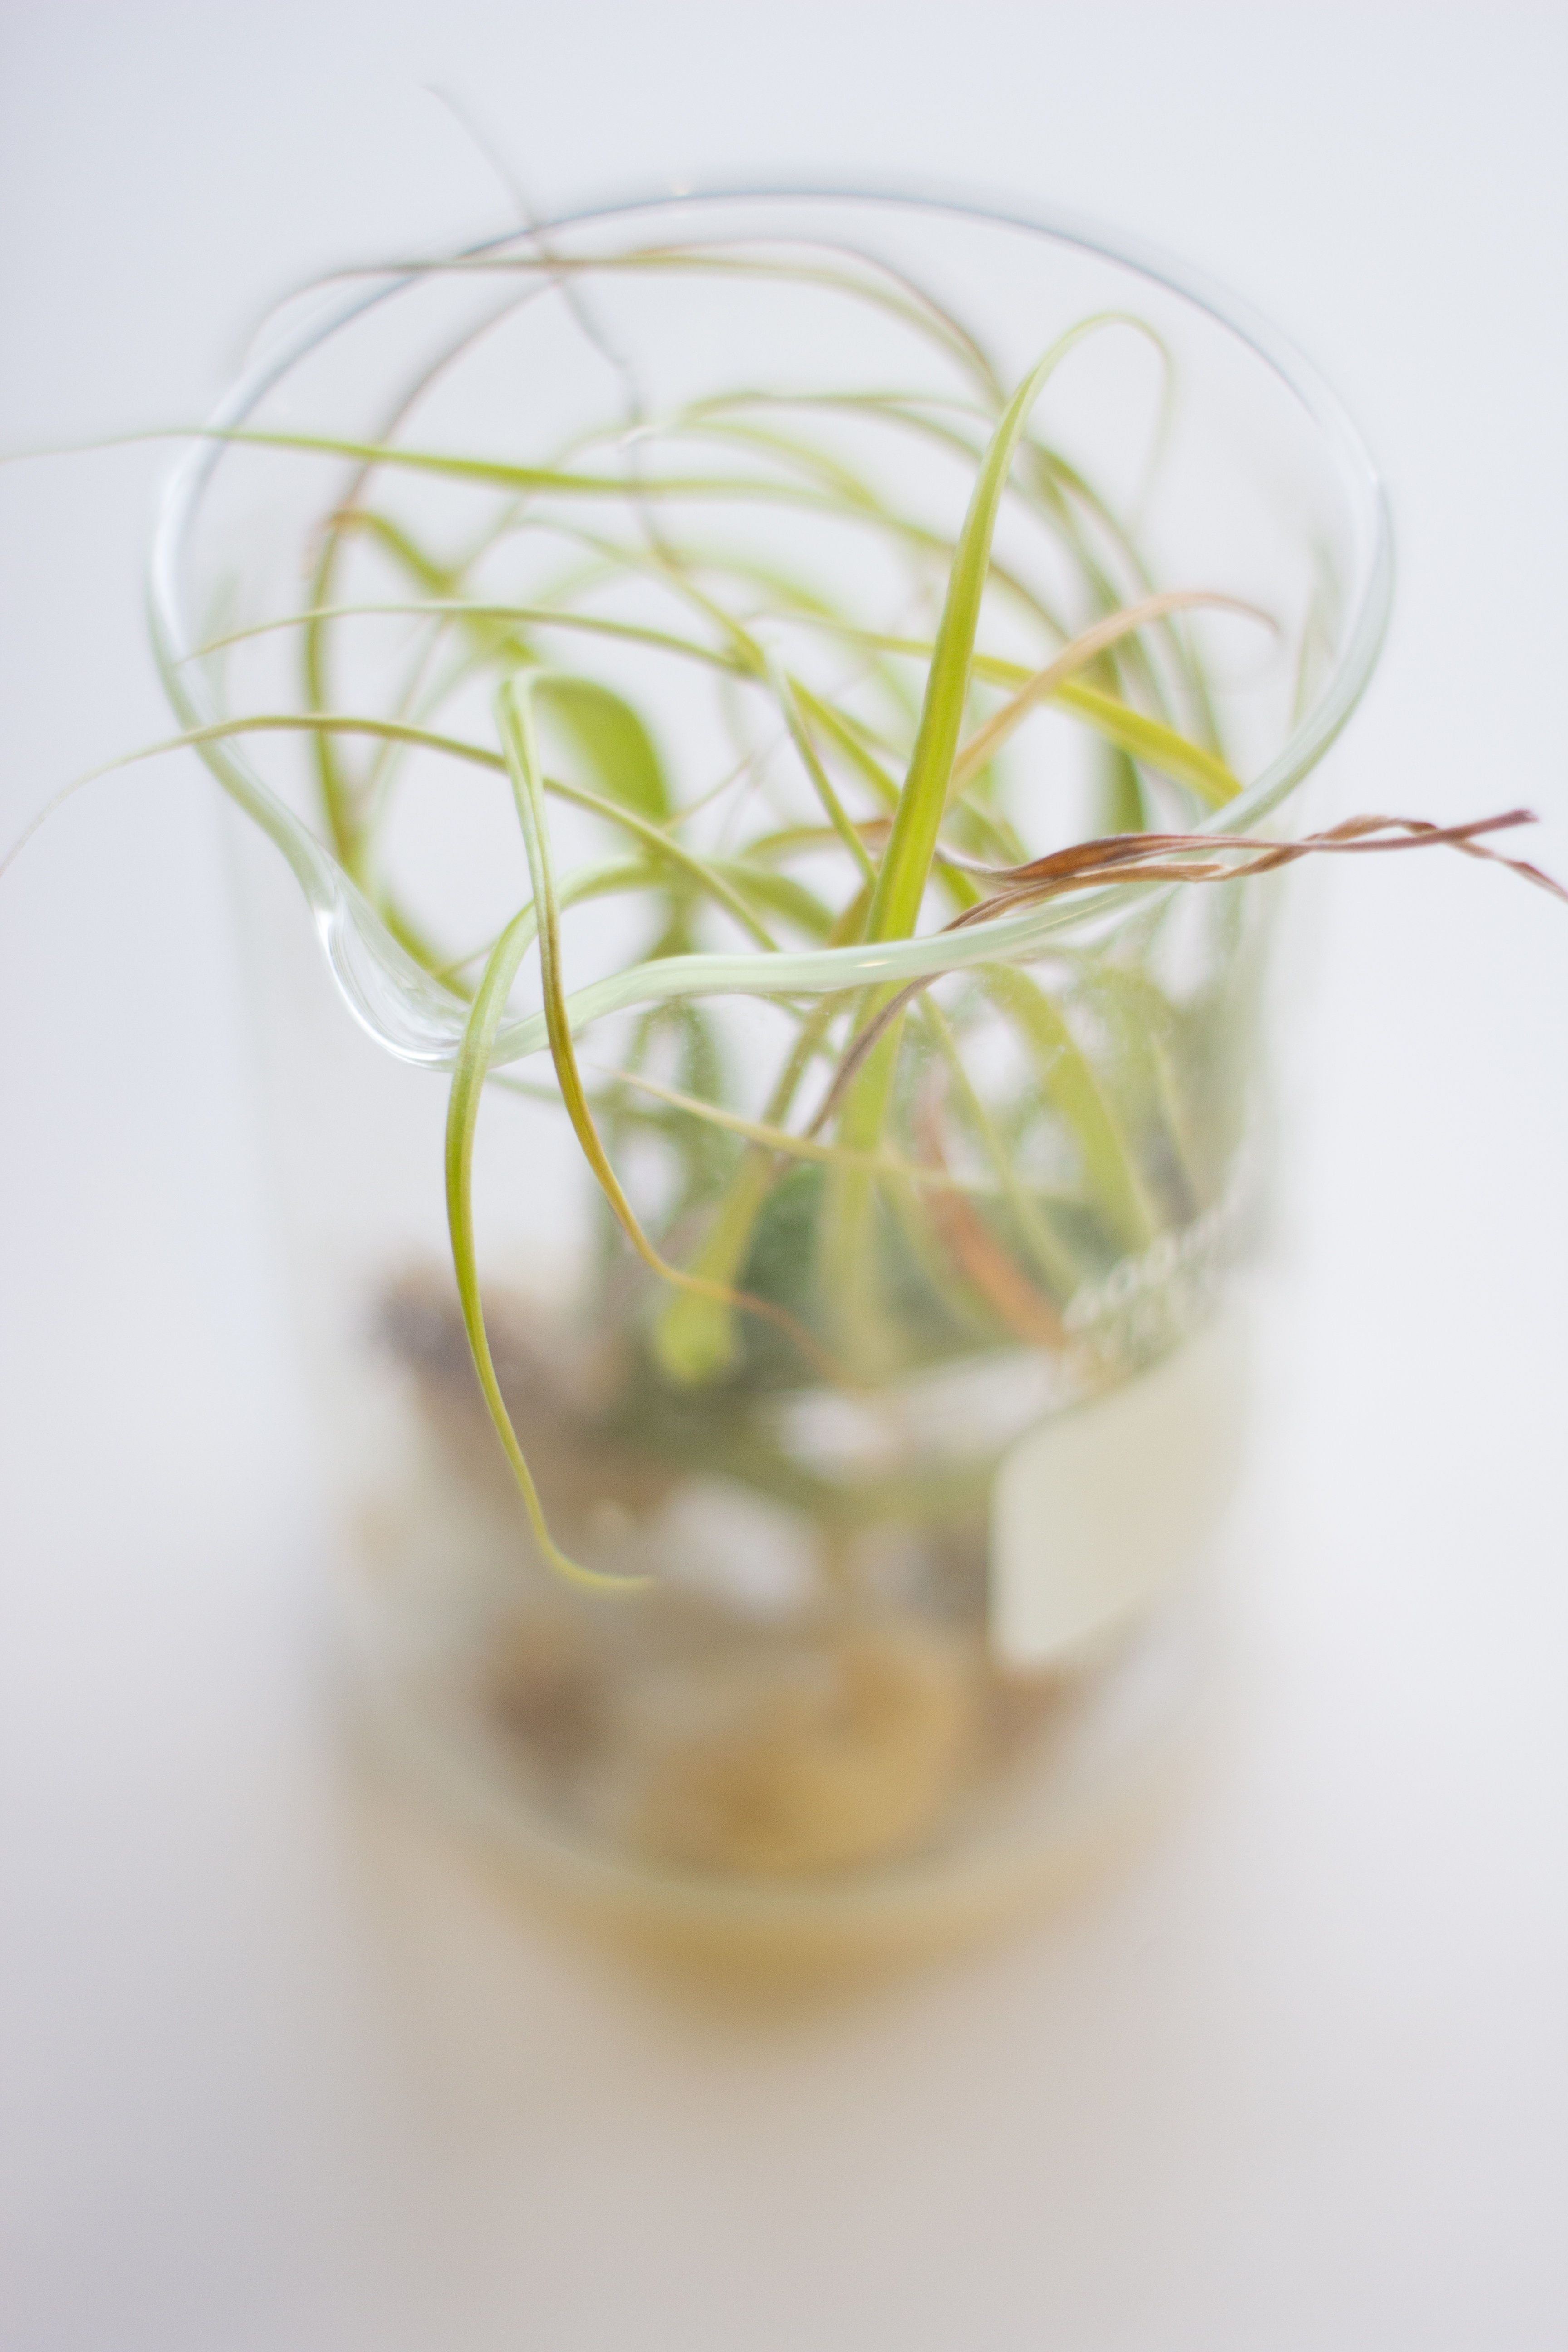
plant, flower, glass, food, green, herb, produce, candle, lighting